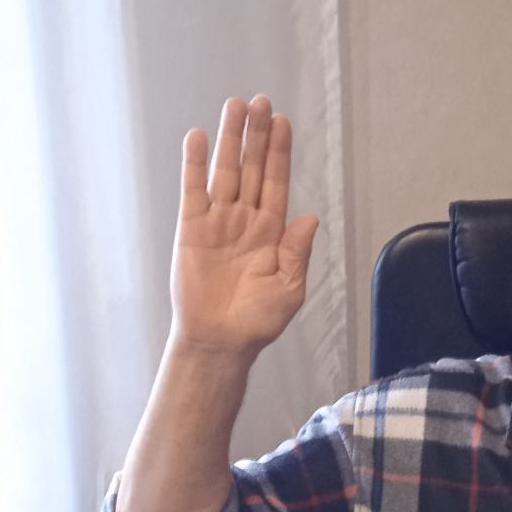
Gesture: stop